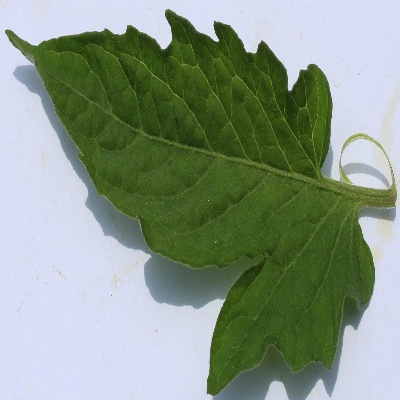
Crop: Tomato
Condition: healthy